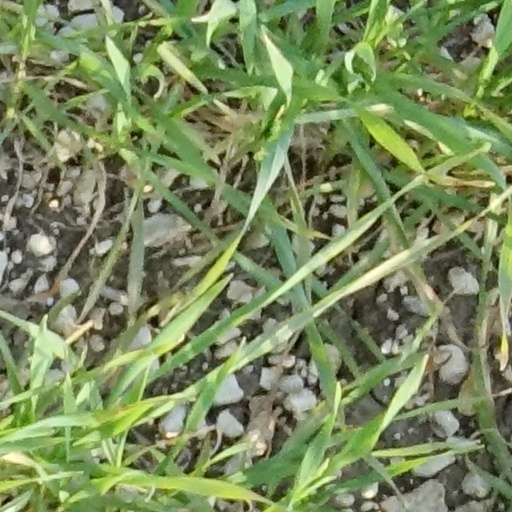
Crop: wheat